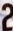
Number: 2